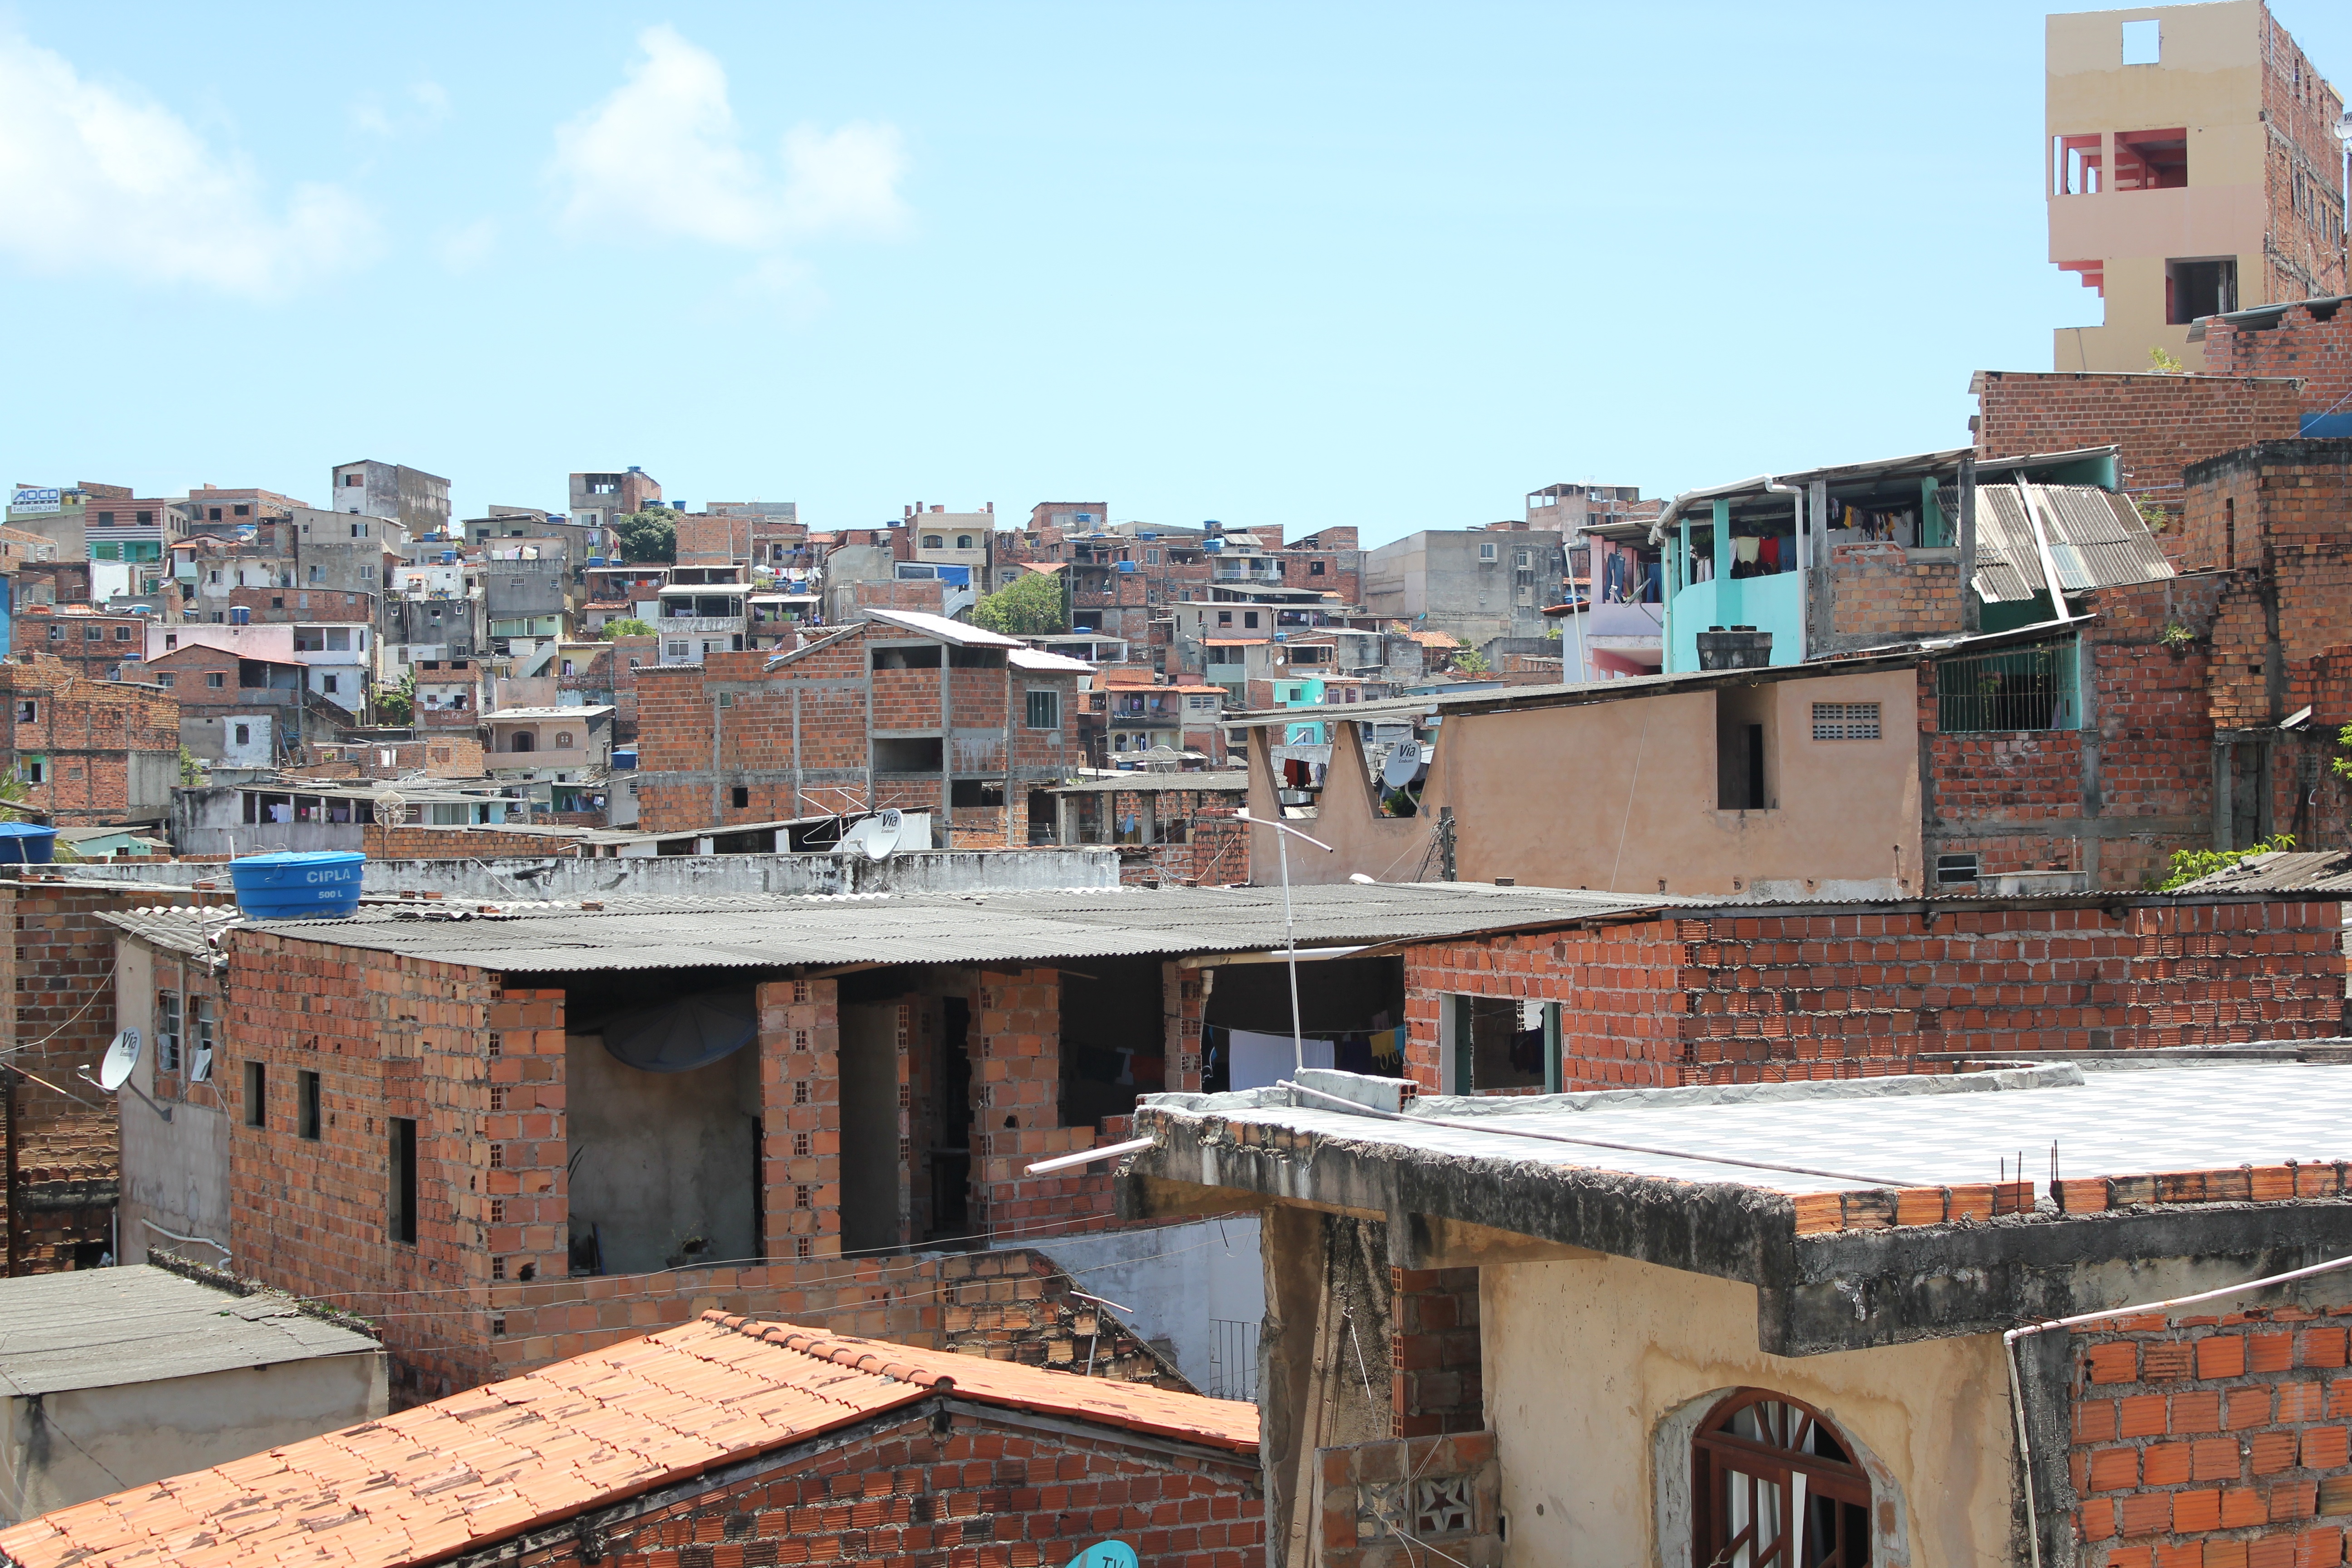
house, town, city, cityscape, downtown, village, slum, neighbourhood, urban area, ancient history, human settlement